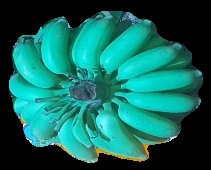
Variety: elakki-bale
Grade: grade2